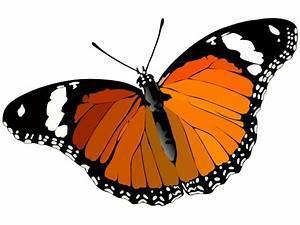
butterfly